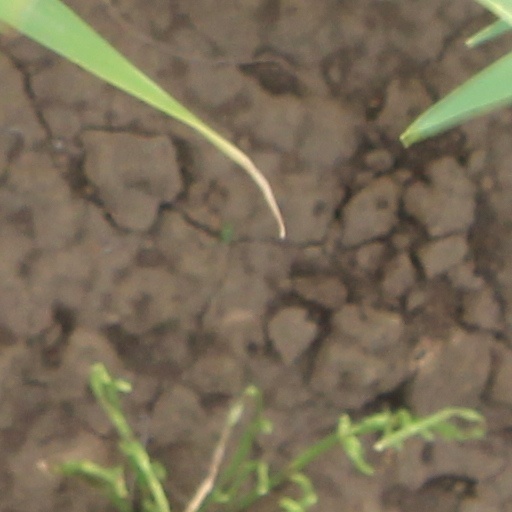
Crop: wheat